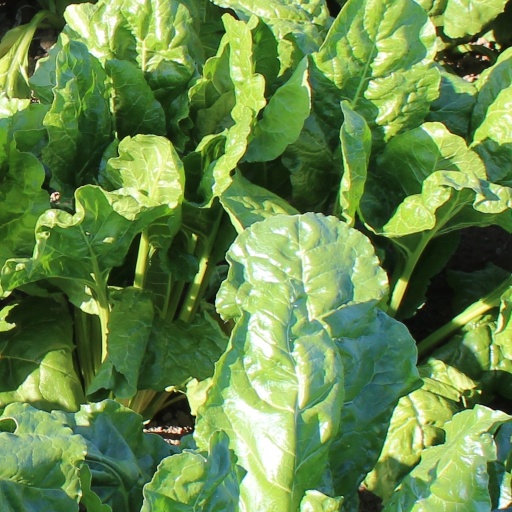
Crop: sugar beet